Mansfield station (MBTA)

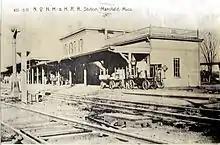
1908 view of the station

The Boston and Providence Railroad (B&P) opened through Mansfield in 1835, with a flat-roofed depot built near the modern station site. The Taunton Branch Railroad opened the next year; through cars operated to New Bedford soon after the New Bedford and Taunton Railroad opened in 1840, though the service was not suitable for commuters until 1885. The B&P carhouse at Mansfield was destroyed by a storm in September 1869 and rebuilt later that year. The Mansfield and Framingham Railroad opened in 1870 as part of the Boston, Clinton and Fitchburg Railroad; it was merged into the Boston, Clinton, Fitchburg and New Bedford Railroad in 1876 which itself became part of the Old Colony Railroad system in 1883 as the Old Colony's entrance to northern Massachusetts.